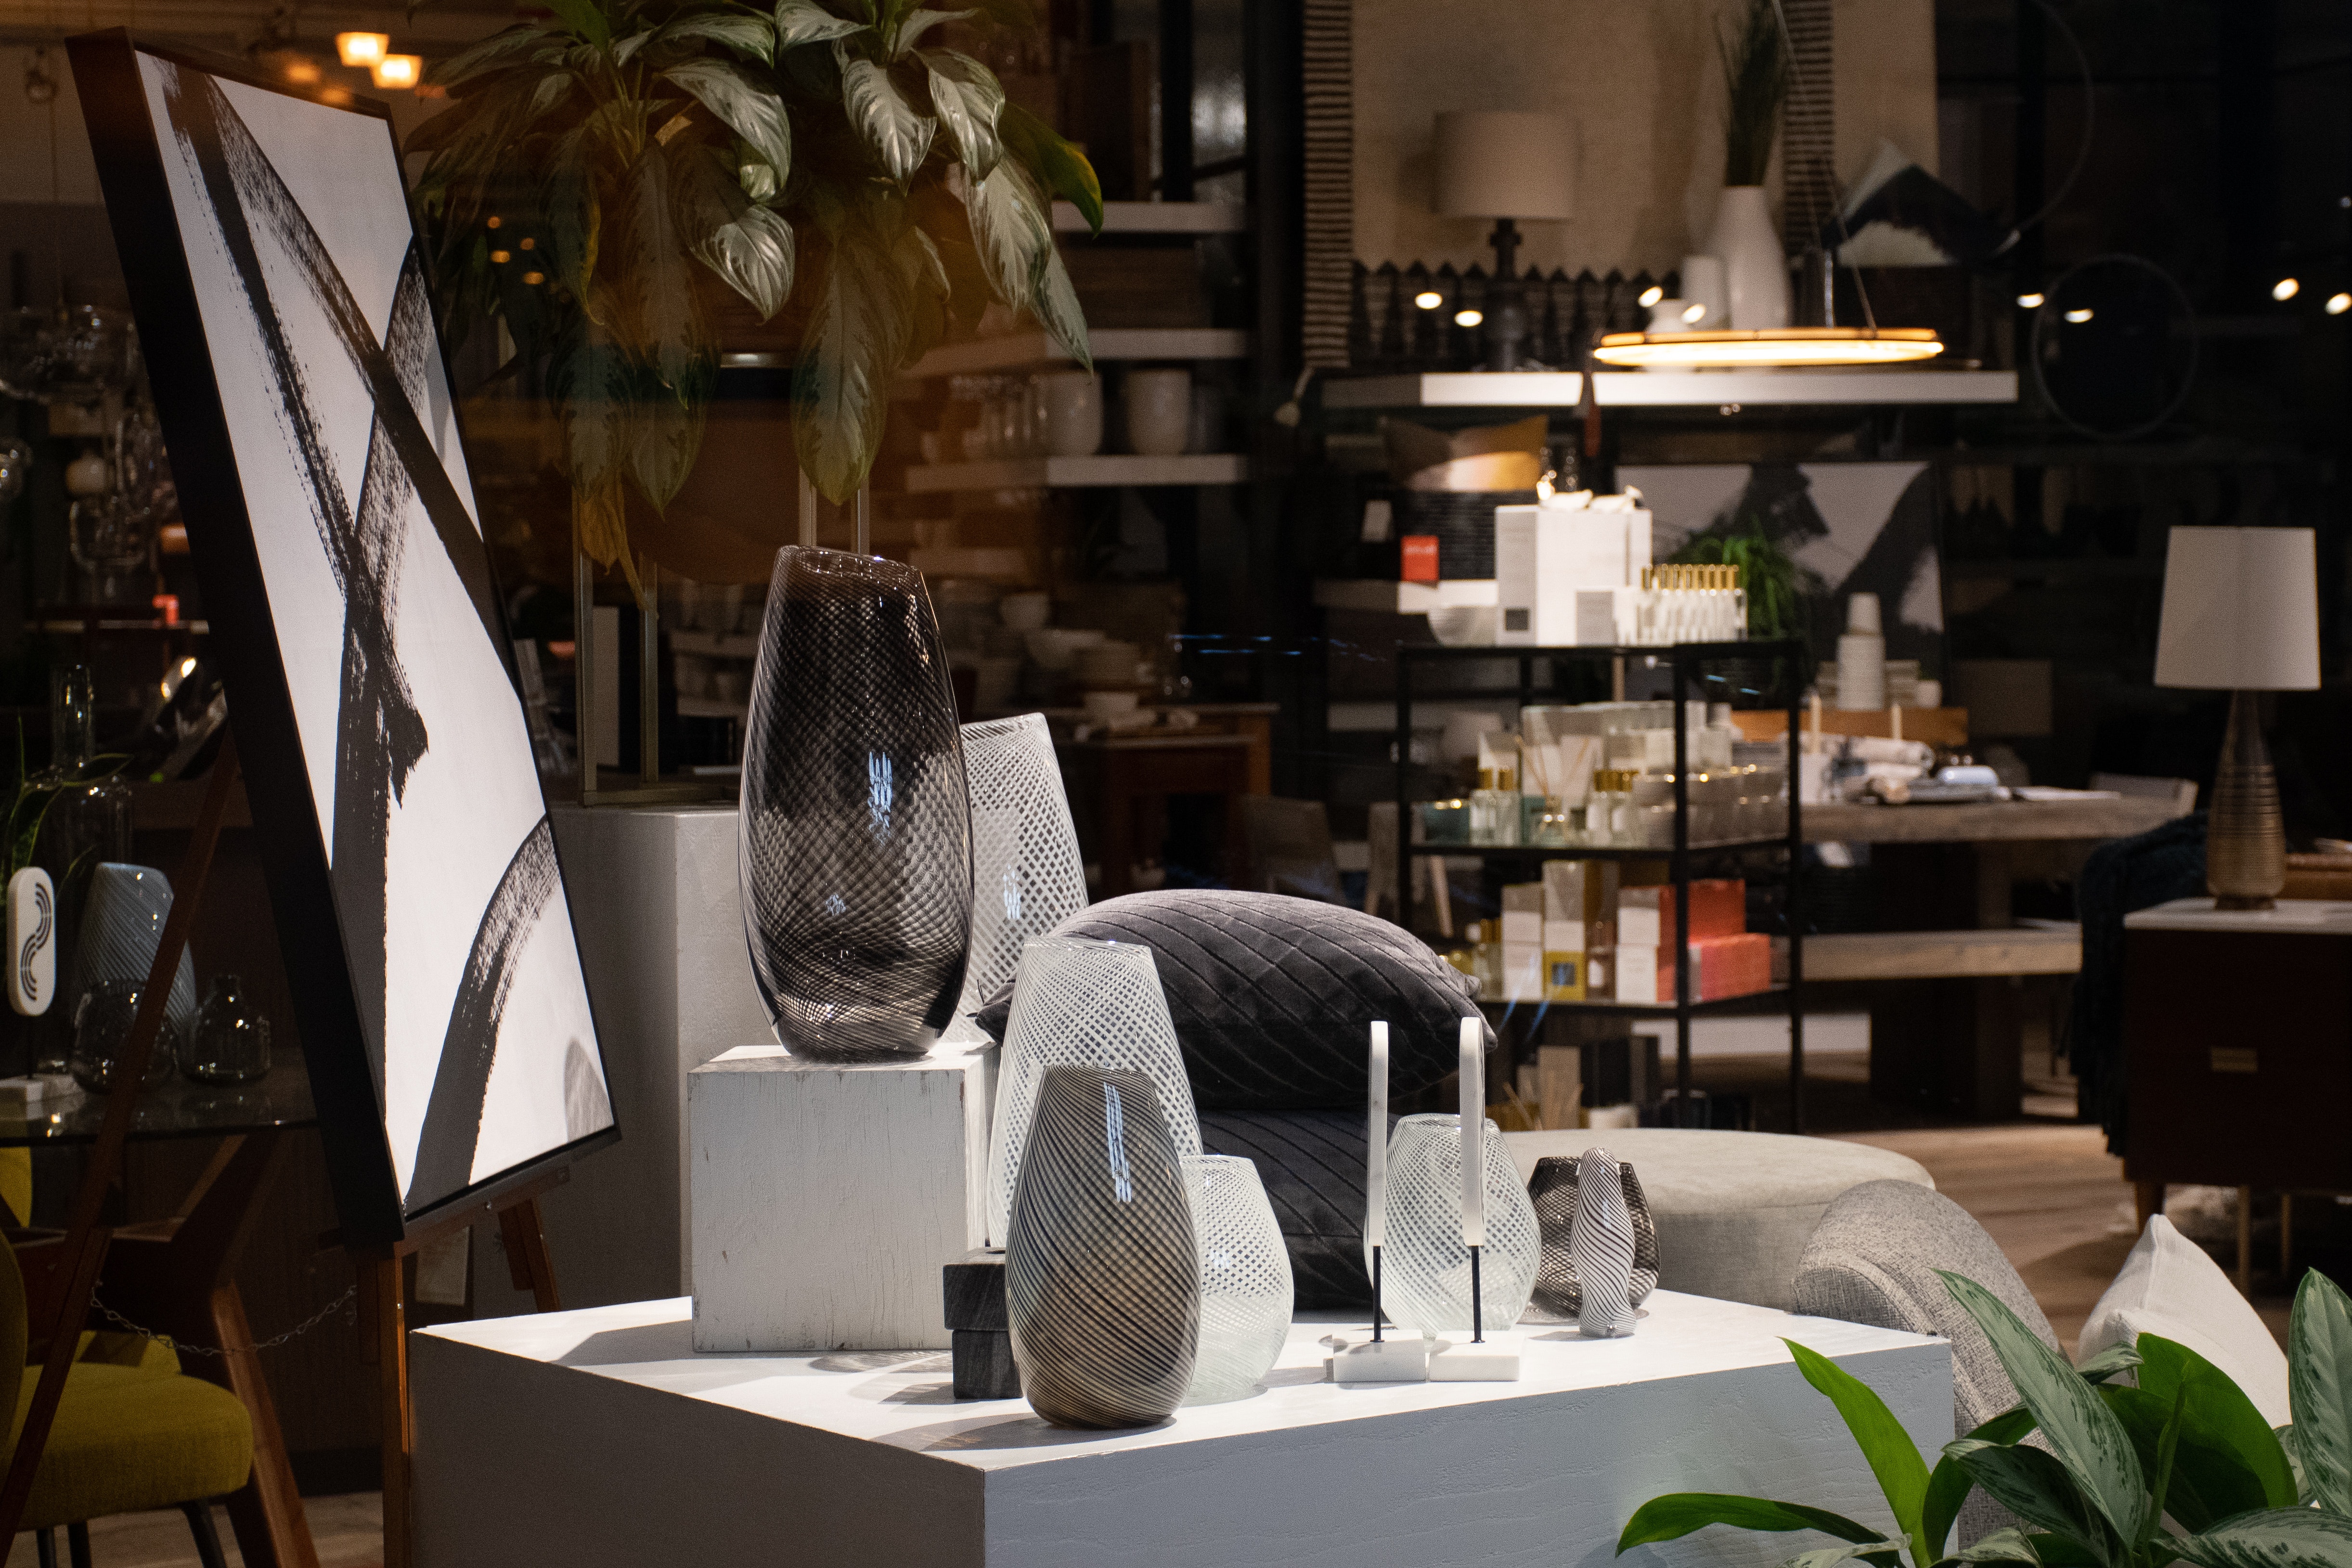
restaurant, design, room, interior design, table, architecture, building, furniture